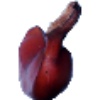
Label: Banana Red 1